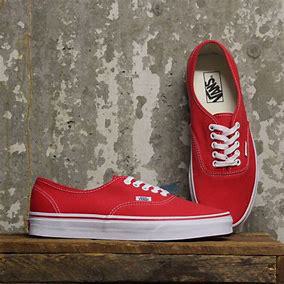
Brand: Vans
Model: Authentic